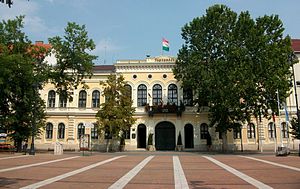
Békéscsaba
Békéscsaba er en by i det sydøstlige Ungarn med 59.732 indbyggere. Byen er hovedstad i provinsen Békés.